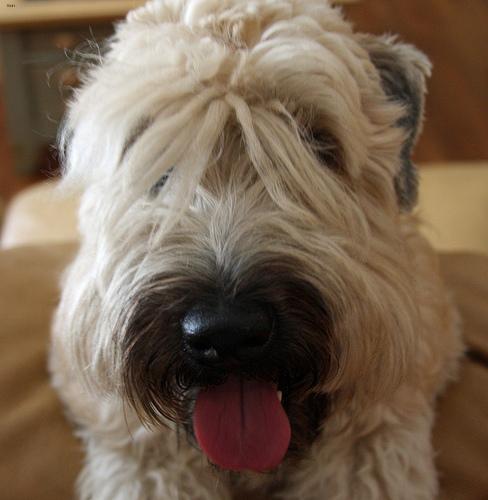
Breed: wheaten terrier